Sforza Castle

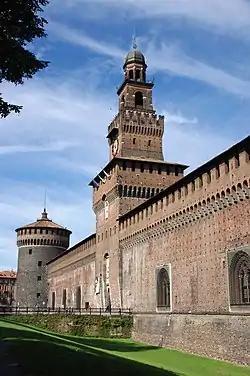
The

The Sforza Castle is a medieval fortification located in Milan, northern Italy. It was built in the 15th century by Francesco Sforza, Duke of Milan, on the remnants of a 14th-century fortification. Later renovated and enlarged, in the 16th and 17th centuries it was one of the largest citadels in Europe. Extensively rebuilt by Luca Beltrami in 1891–1905, it now houses several of the city's museums and art collections.